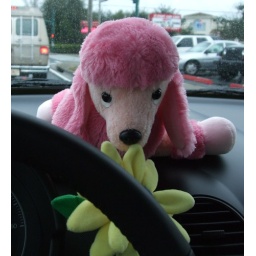
On our way home in Betty's yellow VW Beetle Bug!